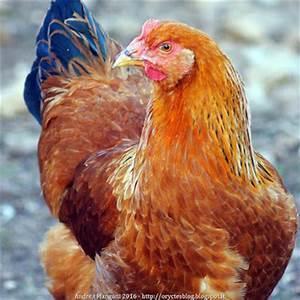
chicken